International Wine and Food Society

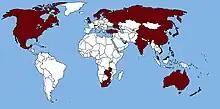
Countries in red have an International Wine and Food Society branch

Presently, the IWFS is divided into three geographic zones: the Americas, Europe Africa and Asia Pacific. The leadership throughout the Society is voluntary and without compensation.